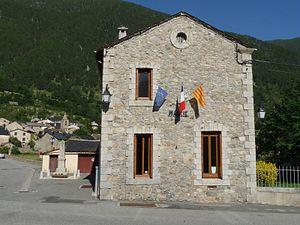
Mairie de Porta, Pyrénées-Orientales, France
Porta est une commune française située dans le département des Pyrénées-Orientales, en région Occitanie.